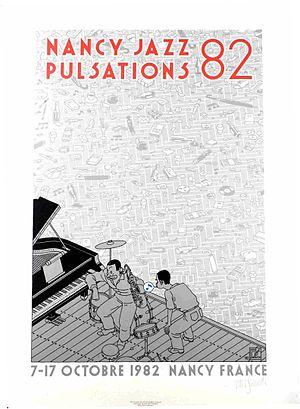
Nancy Jazz Pulsations ou plus communément NJP est un festival de jazz et de musiques actuelles se déroulant durant la première quinzaine d'octobre à Nancy et dans différentes salles en Lorraine.
Joost Swarte, né le 24 mai ou le 24 décembre 1947 à Heemstede, est un illustrateur et auteur de bande dessinée néerlandais.